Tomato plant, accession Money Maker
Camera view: bottom (45 deg); turntable rotation: 150 degrees
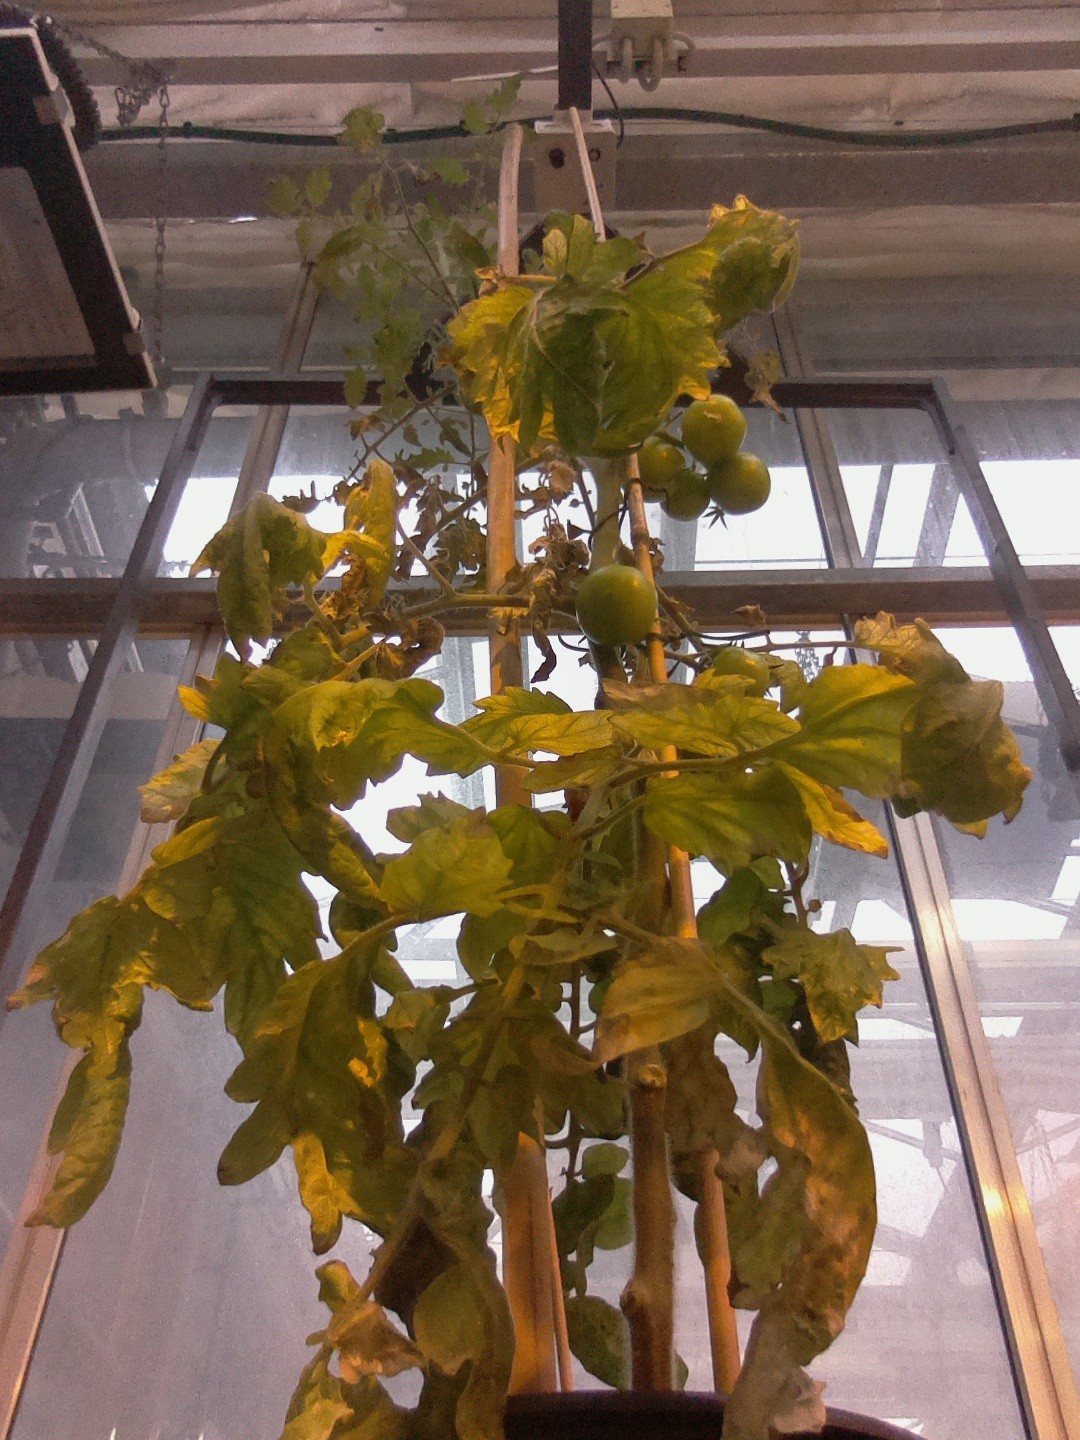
BBCH growth stage 75: 50%-60% of final fruit size